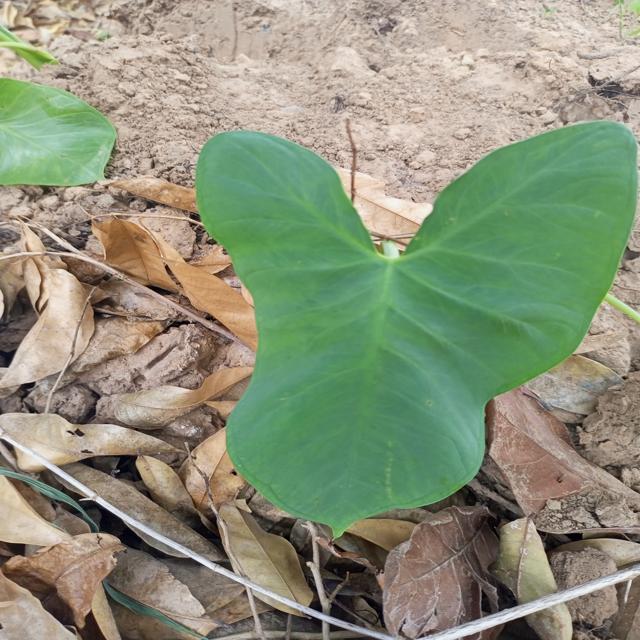
Label: Healthy